Electricity generation

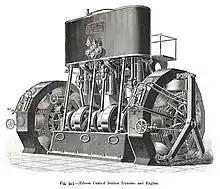
Dynamos and engine installed at Edison General Electric Company, New York, 1895

The fundamental principles of electricity generation were discovered in the 1820s and early 1830s by British scientist Michael Faraday. His method, still used today, is for electricity to be generated by the movement of a loop of wire, or Faraday disc, between the poles of a magnet. Central power stations became economically practical with the development of alternating current (AC) power transmission, using power transformers to transmit power at high voltage and with low loss.